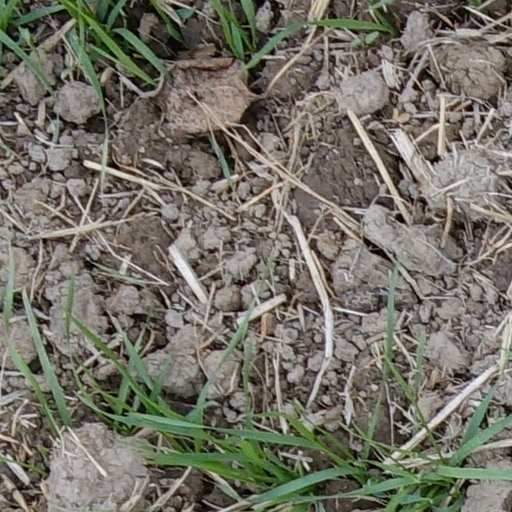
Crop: wheat